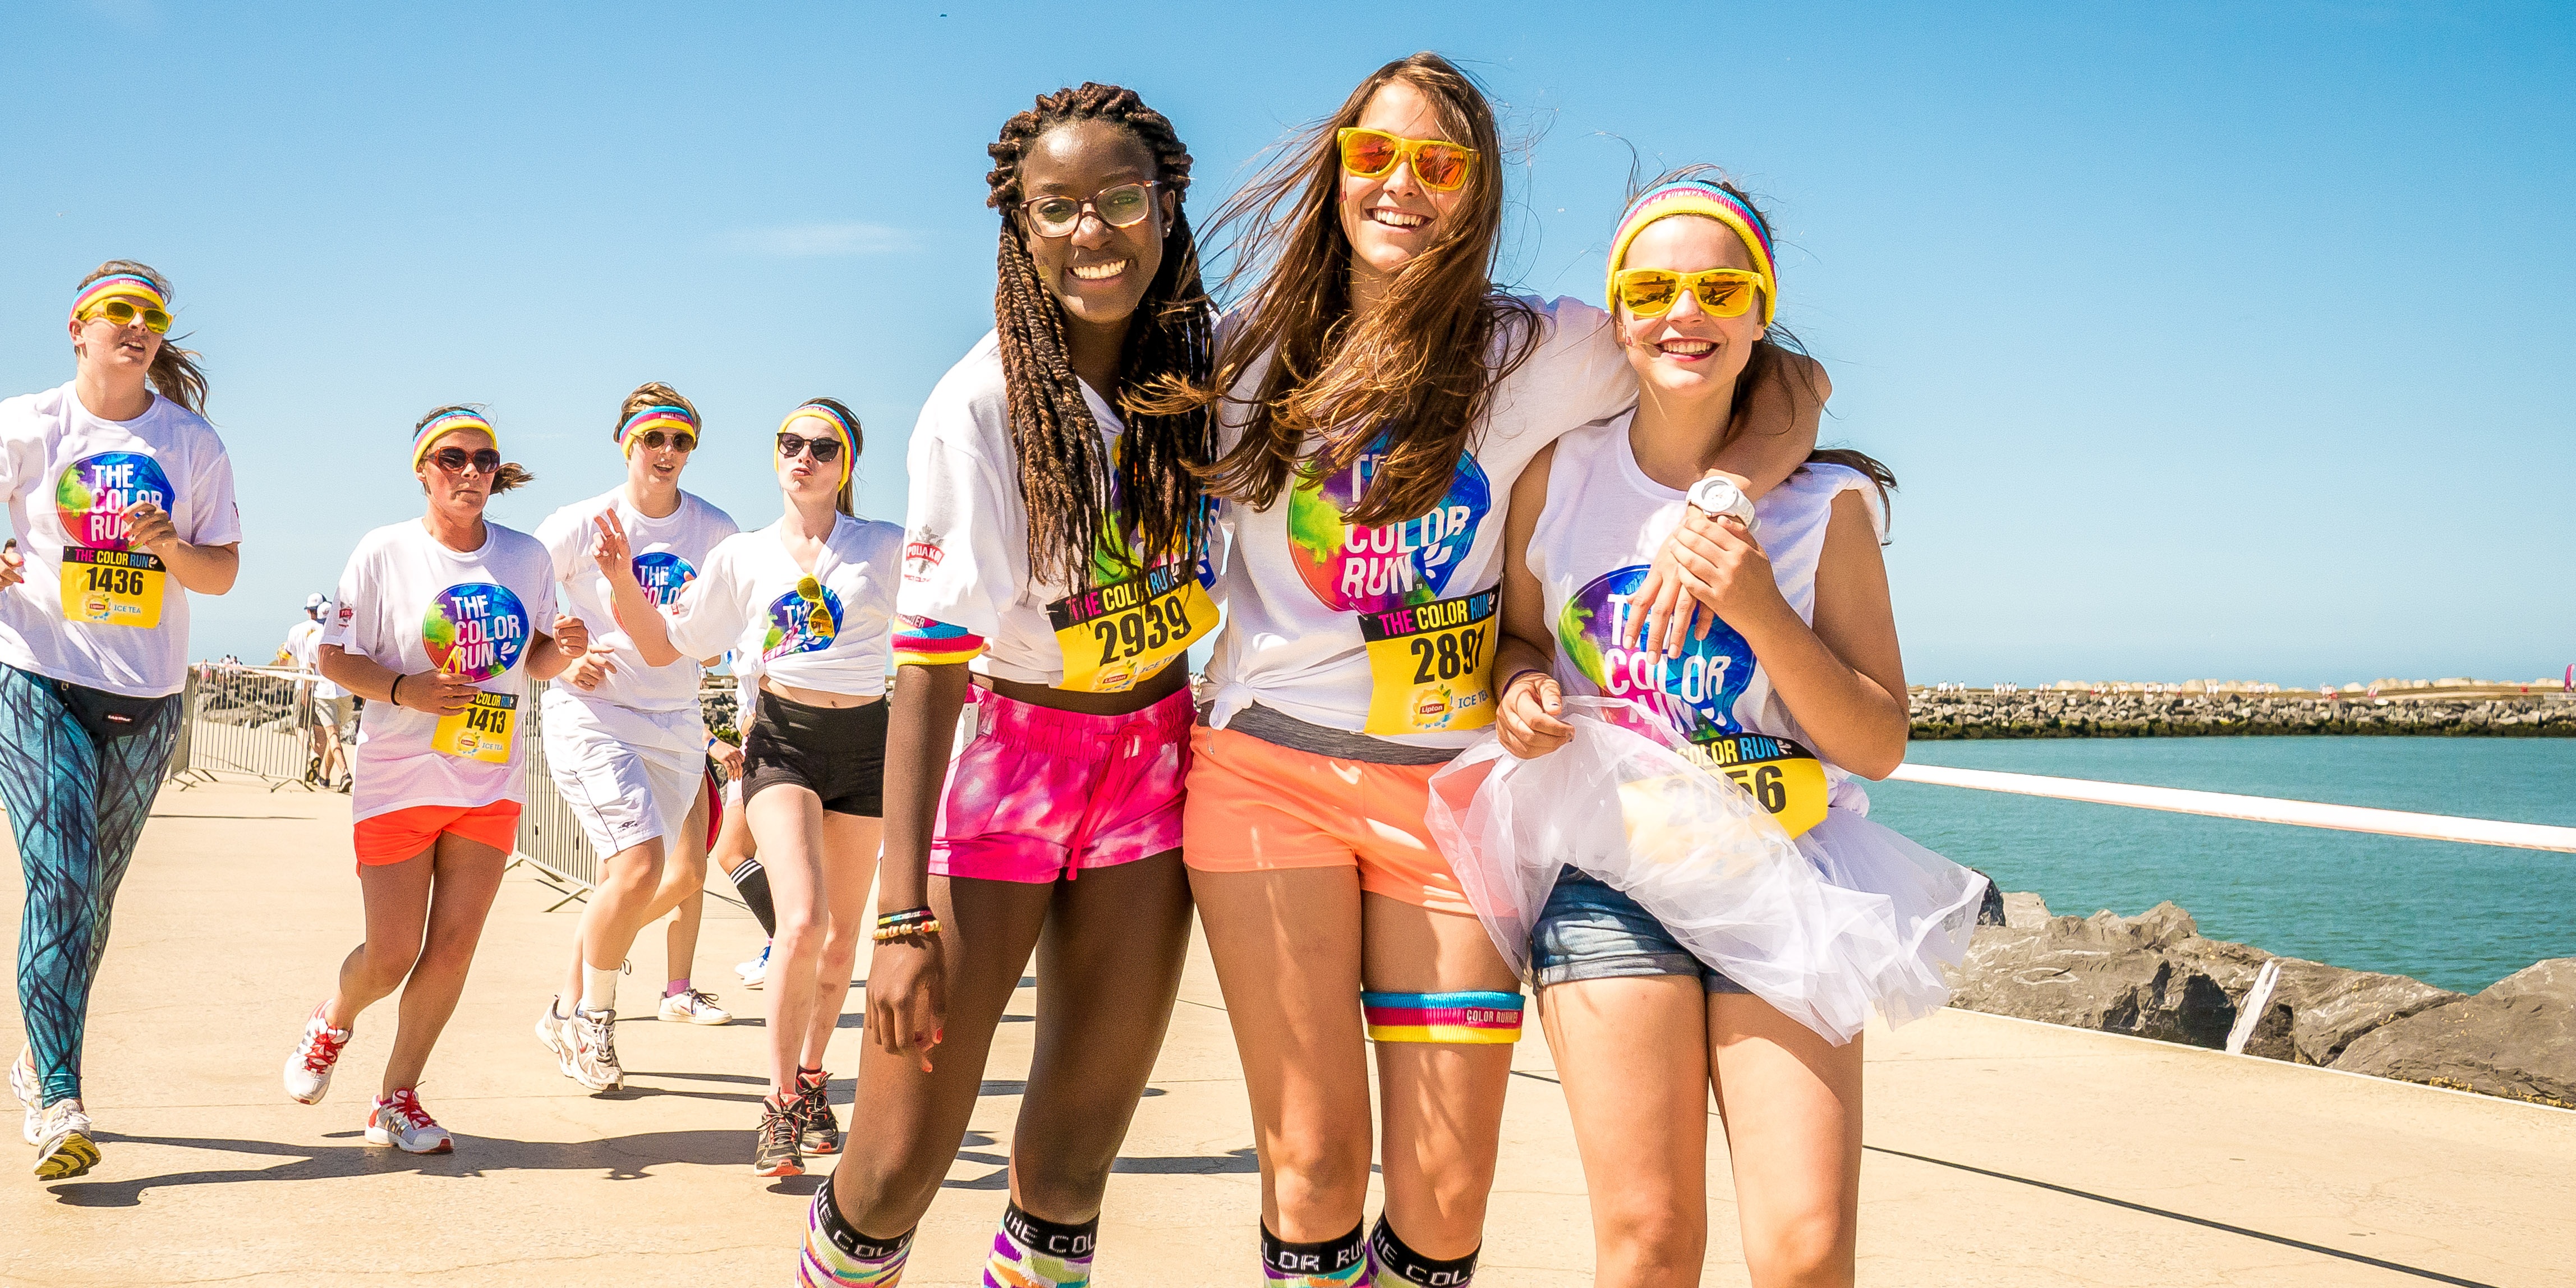
beach, sea, white, running, vacation, spring, jogging, black, season, smiling, blue sky, laughing, runners, nice weather, spring break